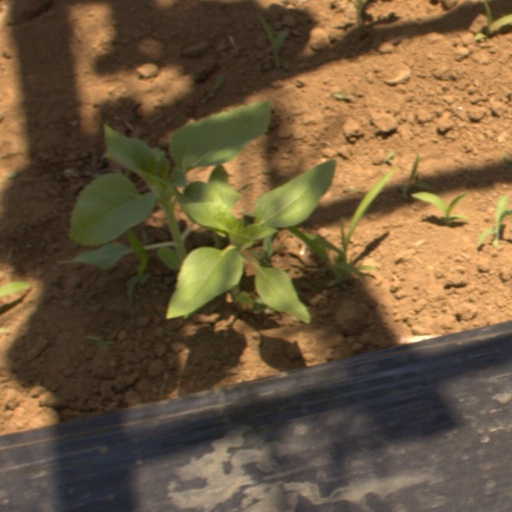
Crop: Jerusalem artichoke